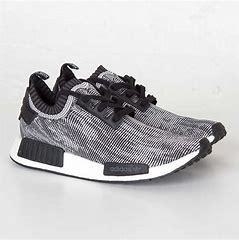
Brand: Adidas
Model: NMD Sale